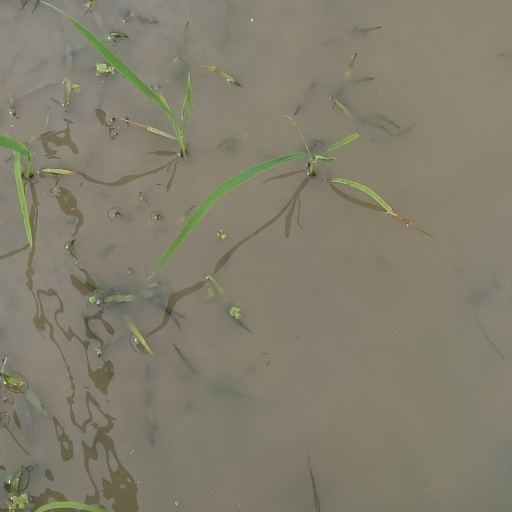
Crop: rice